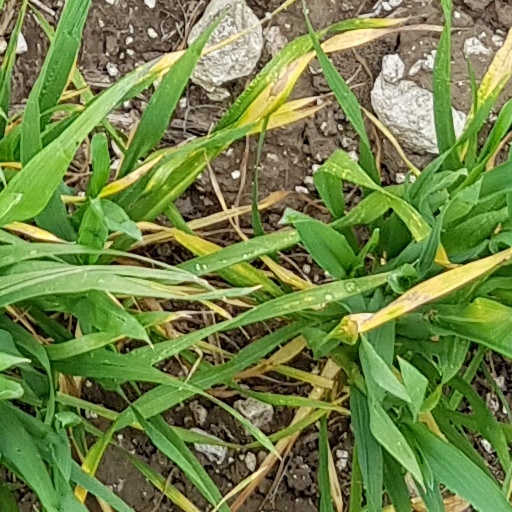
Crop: wheat